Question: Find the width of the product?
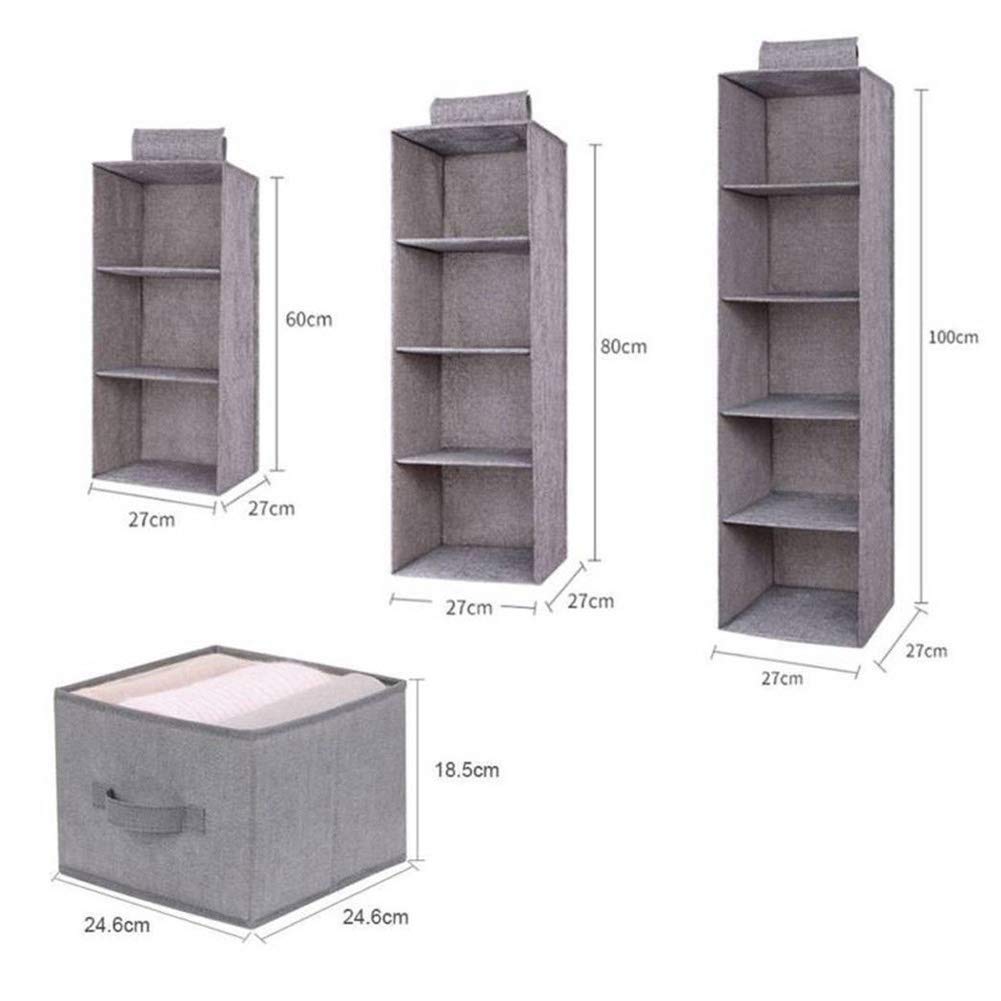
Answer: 27.0 centimetre